Free speech fights

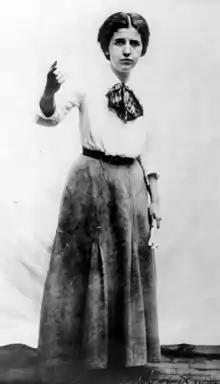
Elizabeth Gurley Flynn, firebrand soapboxer of the Industrial Workers of the World

The IWW members won a free speech fight in Missoula when, on October 8, 1909, the city council decided to let the union members speak anywhere in the community, so long as they did not impede traffic.